Tarbert, Kintyre

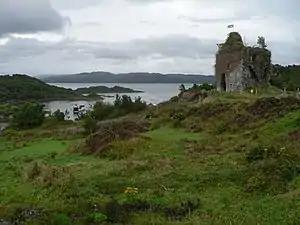

Tarbert is a name from Gaelic for a small neck of land joining two larger pieces; an isthmus, at which Tarbert lies.